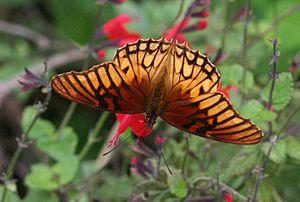
Dione moneta est un lépidoptère appartenant à la famille des Nymphalidae, à la sous-famille des Heliconiinae et au genre Dione.
Dione est un genre de papillons de la famille des Nymphalidae et de la sous-famille des Heliconiinae.